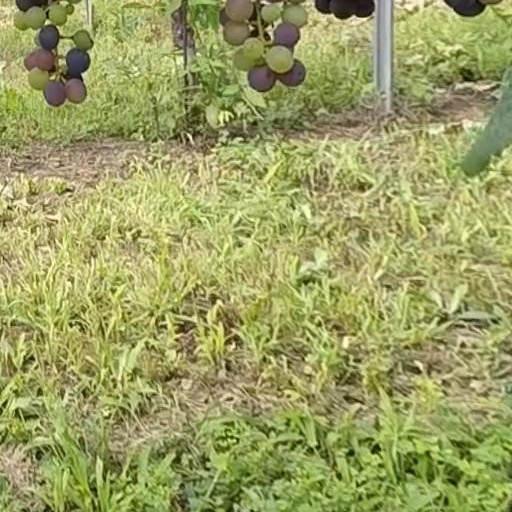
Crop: grape